Demographics of Sweden

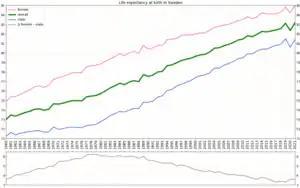
Life expectancy in Sweden since 1960 by gender

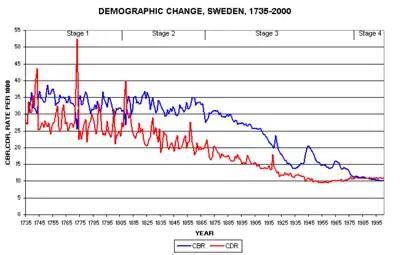
Estimated birth rate (blue) and death rate (red) in Sweden for the period of 1735 to 2000. The graph indicates strong population growth for the period of 1800 to 1970, and a beginning population decline from the 1980s.

Demographic statistics according to the CIA World Factbook, unless otherwise indicated.